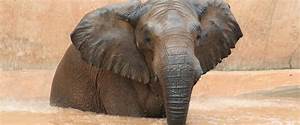
Label: elefante